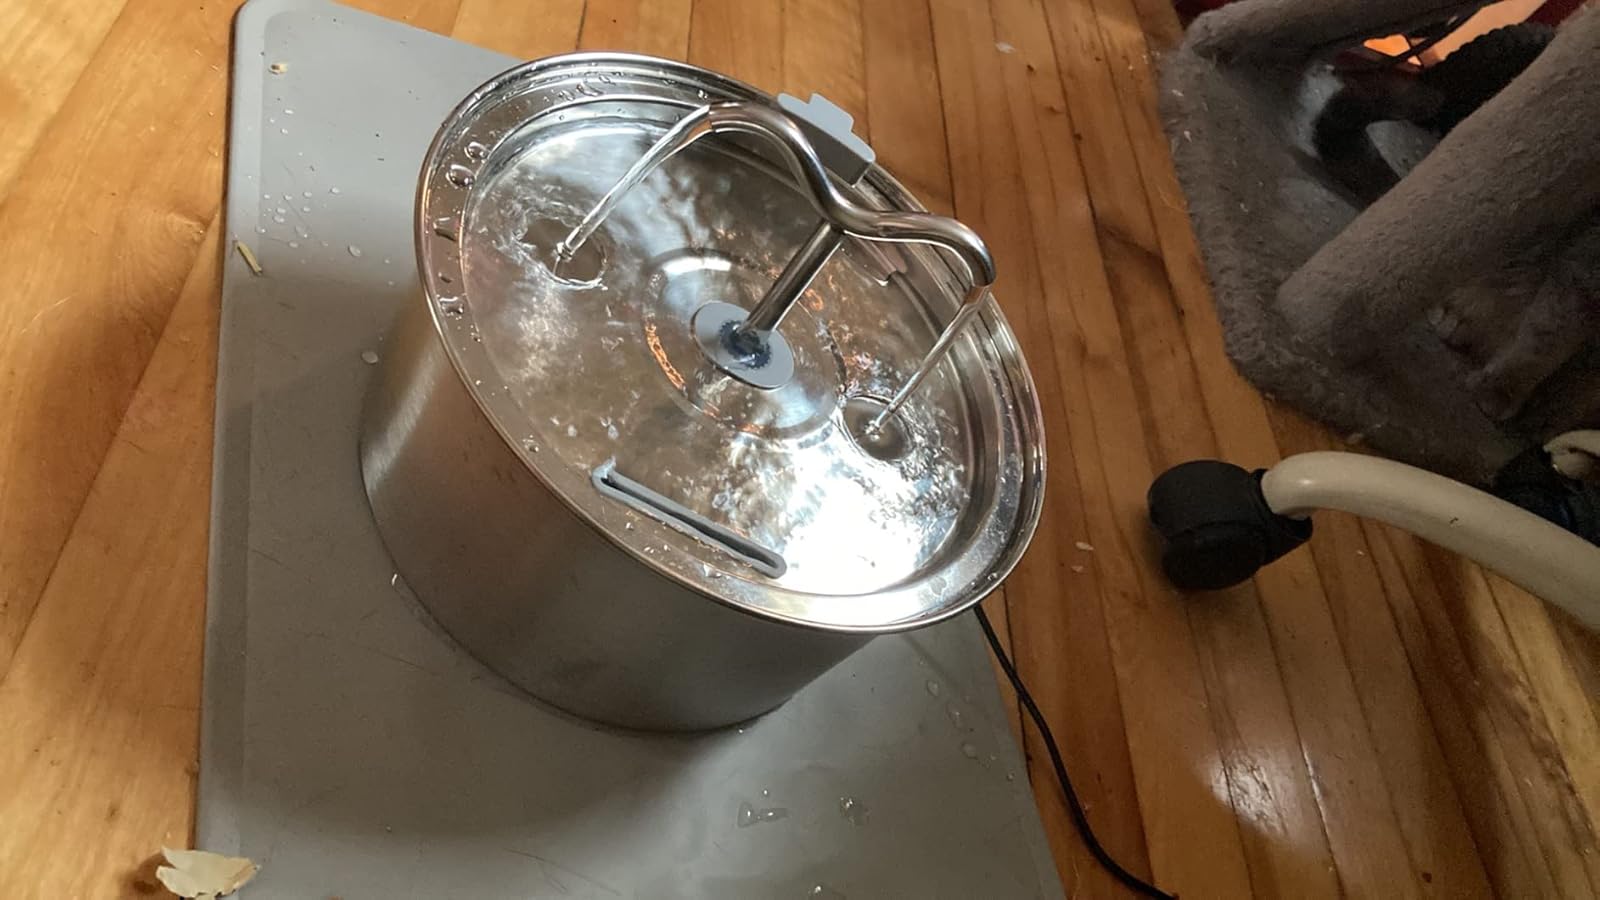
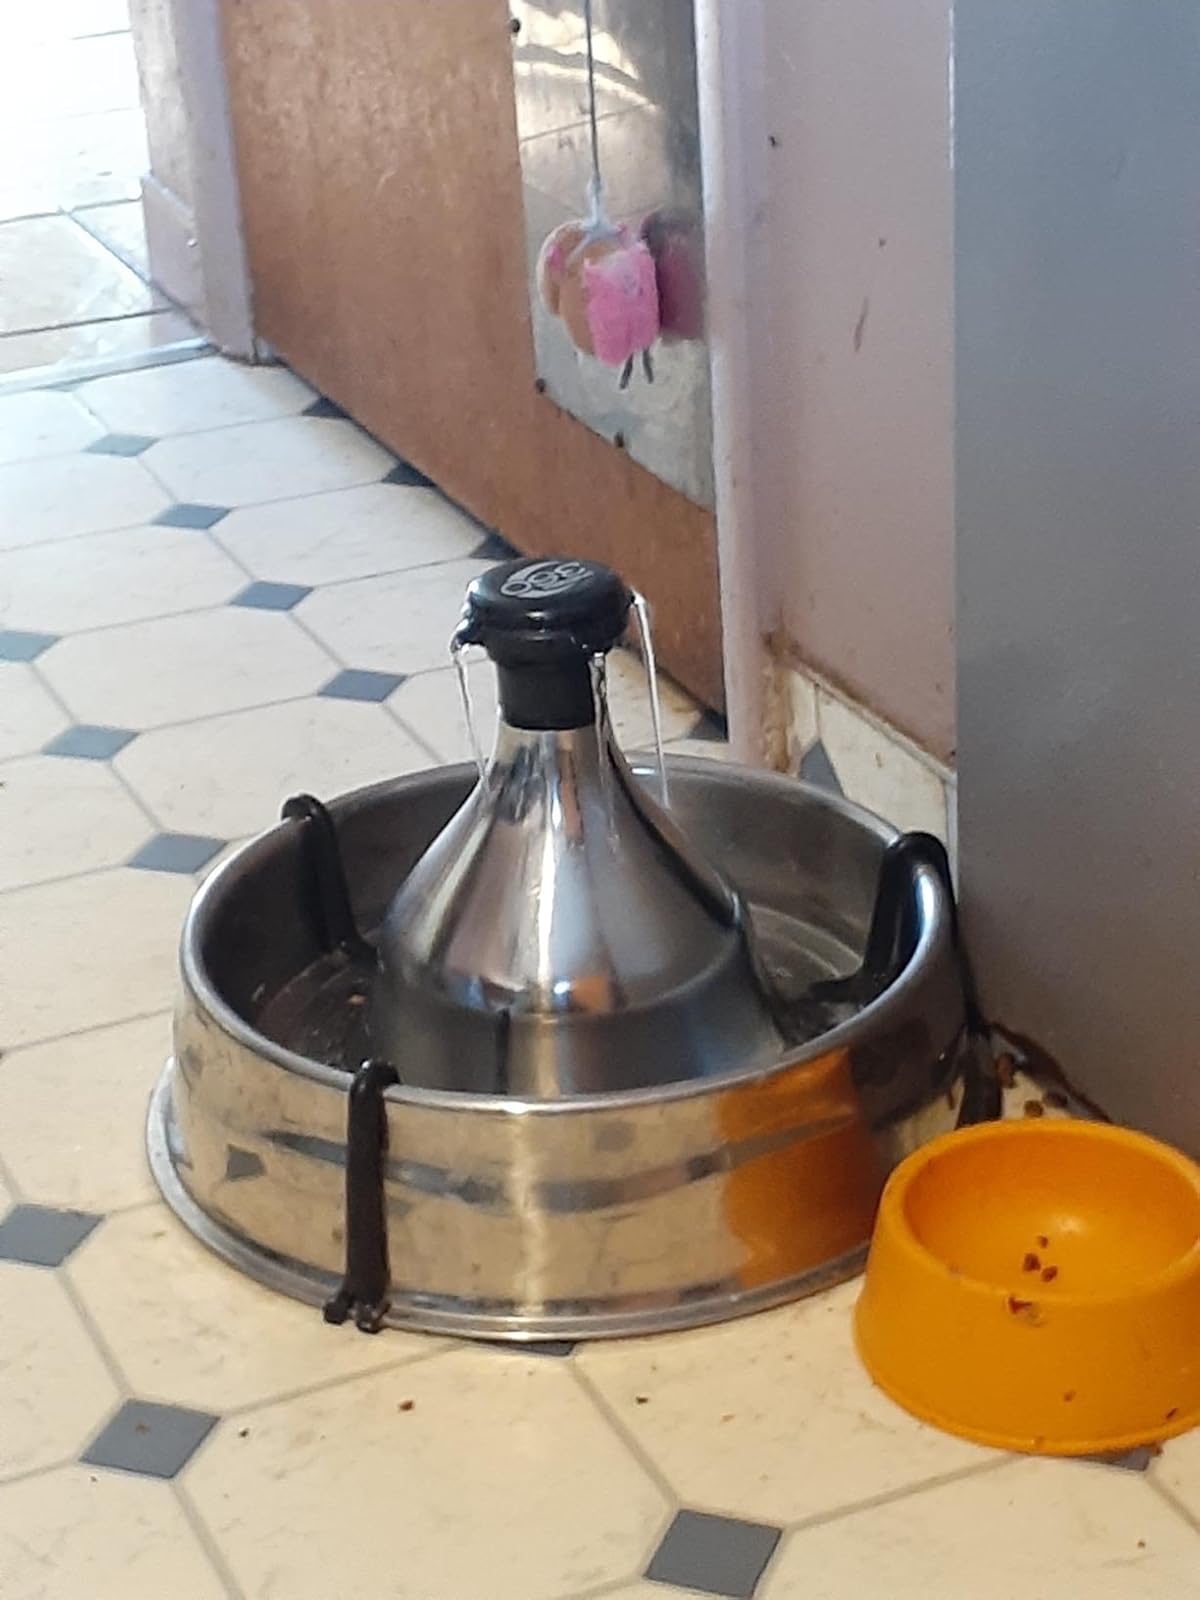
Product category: items_bowl
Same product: no